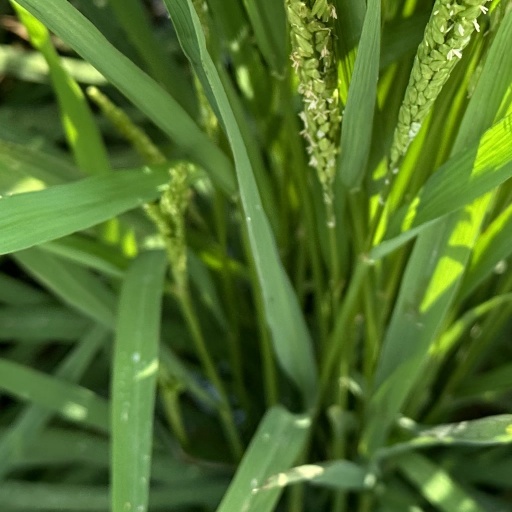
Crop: rice